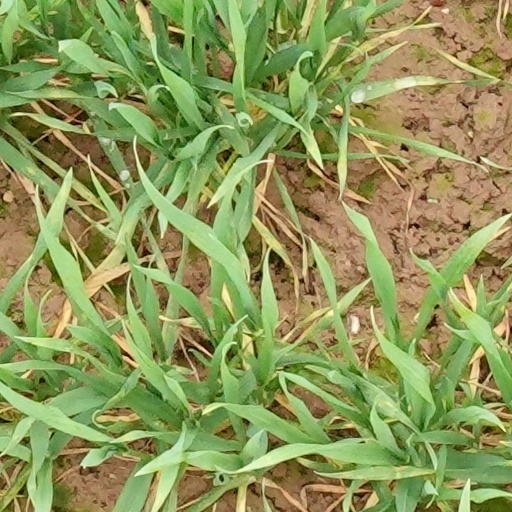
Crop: wheat